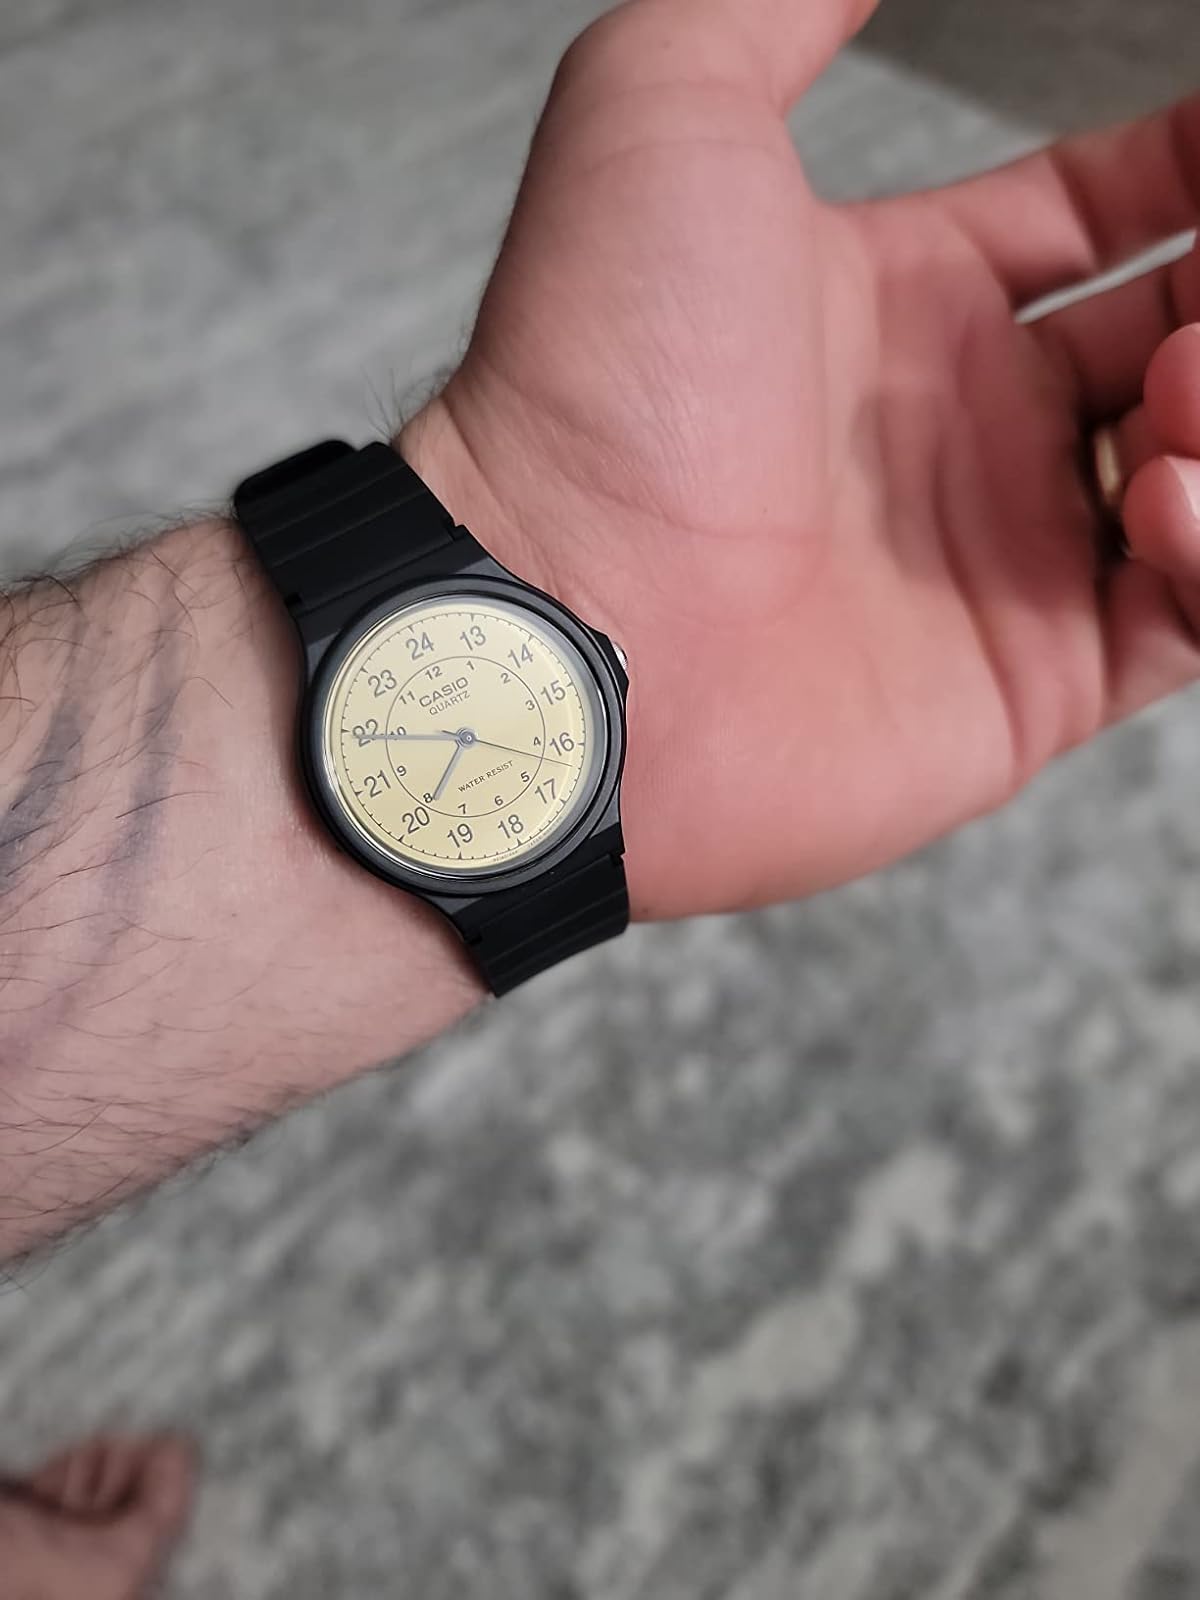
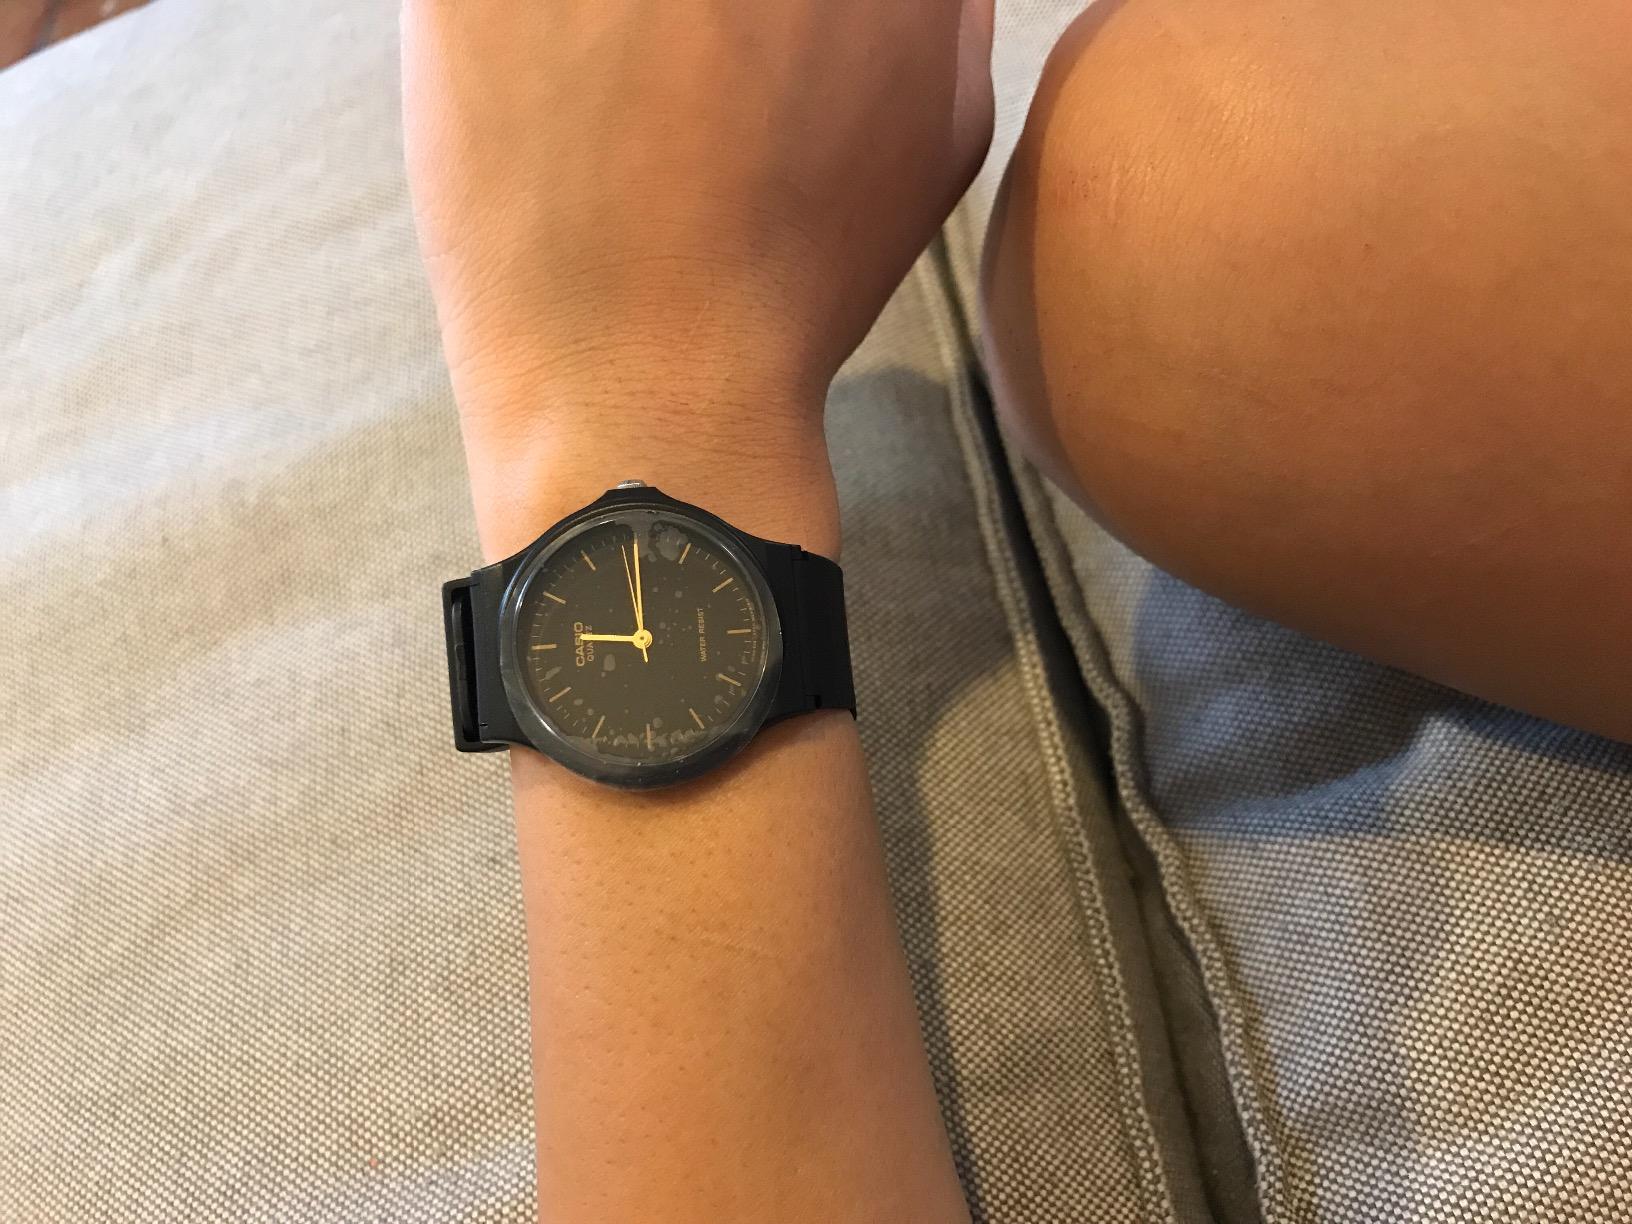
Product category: accessories_watch
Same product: no